Brasparts Parish close

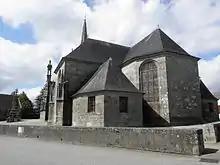
The Brasparts Église paroissial Notre-Dame-et-Saint-Tugen

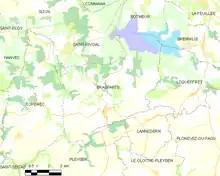
Map showing the location of Brasparts

The Brasparts Parish close (Enclos paroissial) is located at Brasparts within Brittany's Châteaulin arrondissement in north-western France. The church is named the Église paroissial Notre-Dame-et-Saint-Tugen. Building started in 1551, a date which appears over the church's west door. The church is often called the "Église de Brasparts"' and is a listed historical monument since 1914. The church is dedicated to the Virgin Mary and Saint Tugen, the Breton saint, and is for the most part built in the Gothic style. It has a double galleried "léonard" style bell-tower with a conical side tower which contains a stairway to access the bells. The porch has statues of the twelve apostles. The north window of the choir dates to 1543. Two niches in the choir area depict the parish's two saints and protectors, the Virgin Mary and Saint Tujan or Tugan.